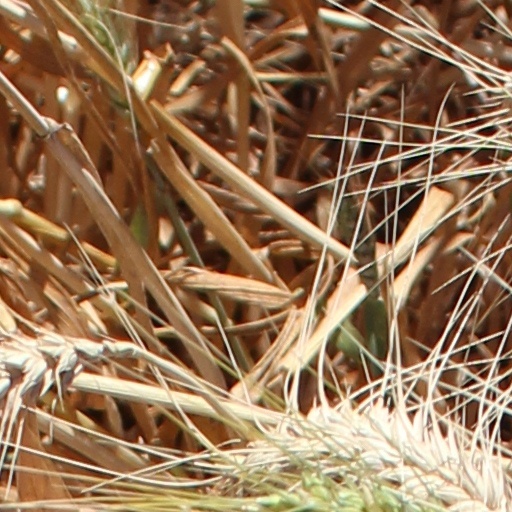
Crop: wheat